Passion fruit mousse
Also known as:
es - Spanish: Mousse de maracuyá
it - Italian: Mousse di maracuja
pt - Portuguese: Mousse de maracujá
Category: dessert (passion fruit, mousse)
Cuisine: Brazilian
Associated cuisines: Brazilian
Area: Brazil, Madeira Island
Countries: Brazil
Region: South America

The dish is a passion fruit-flavored variation of dessert, with gelatin, egg, milk, and fruit juice.

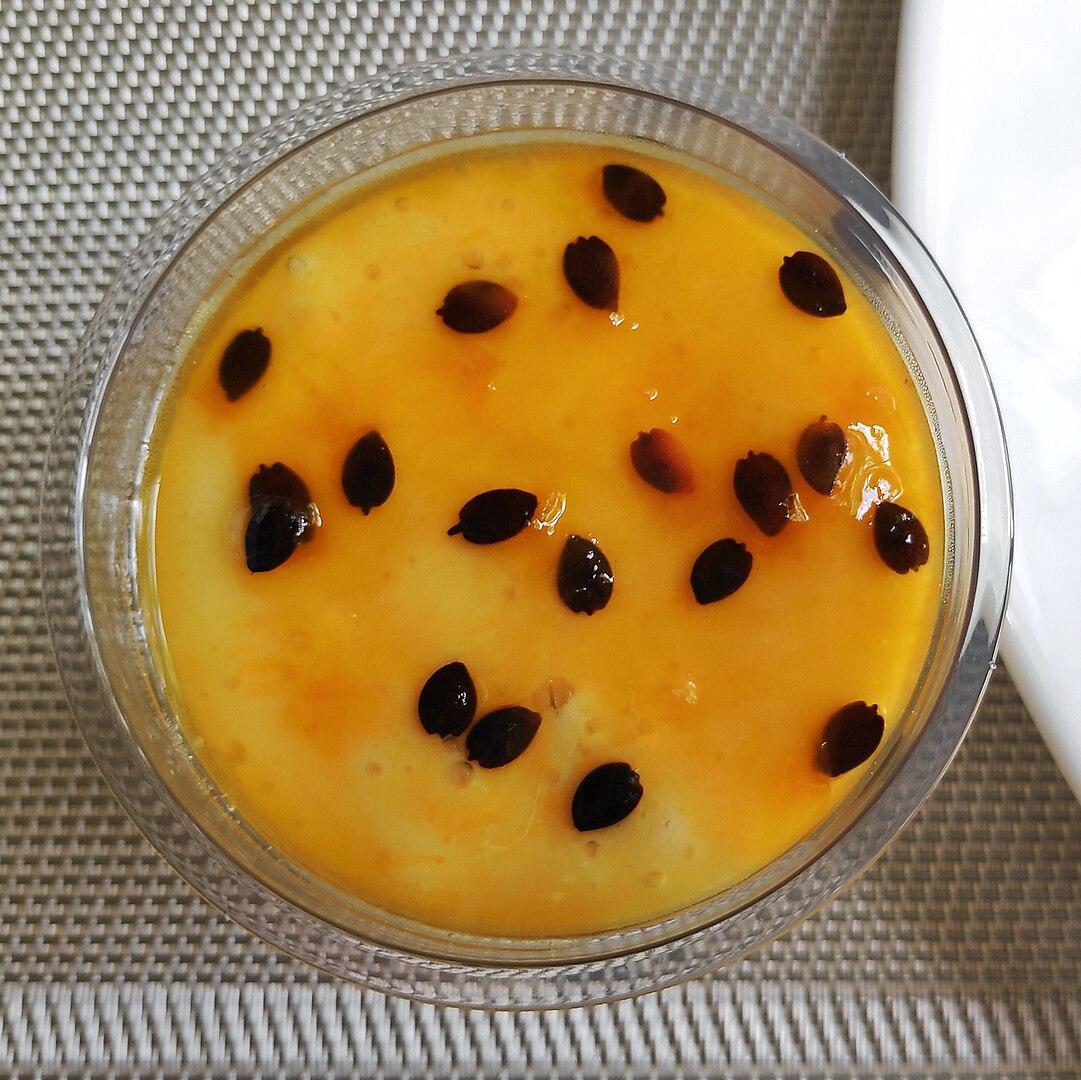
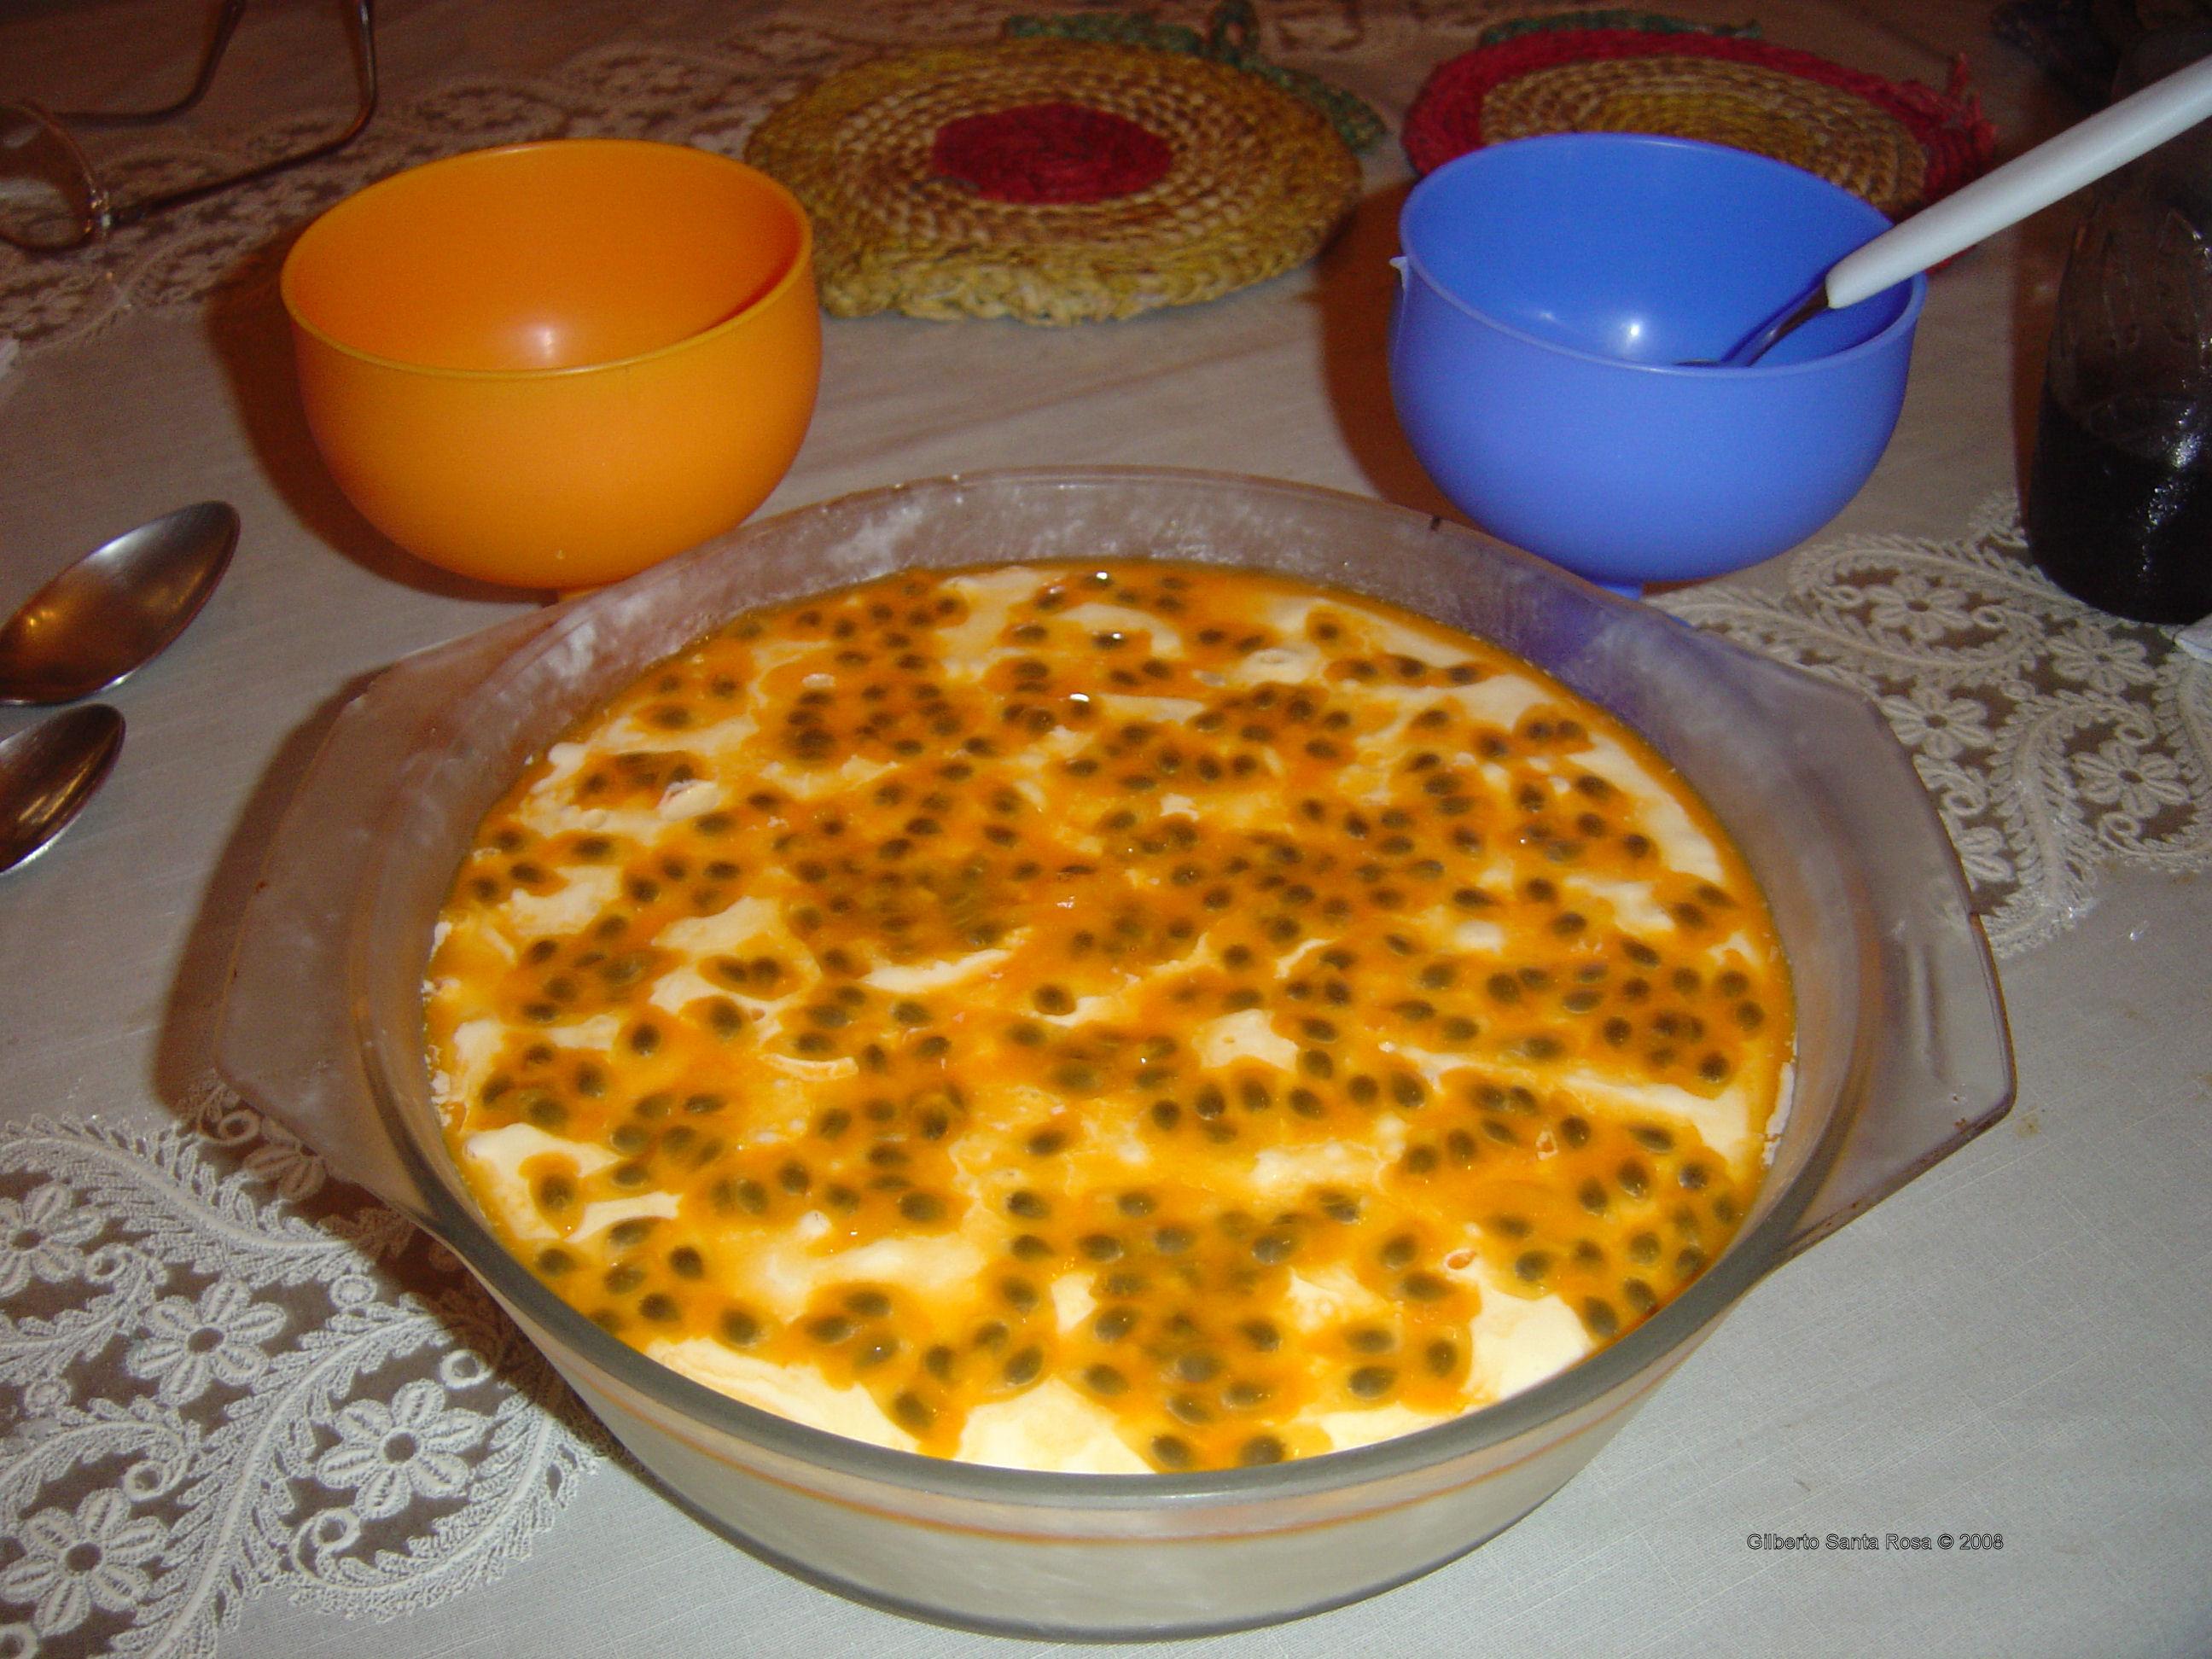